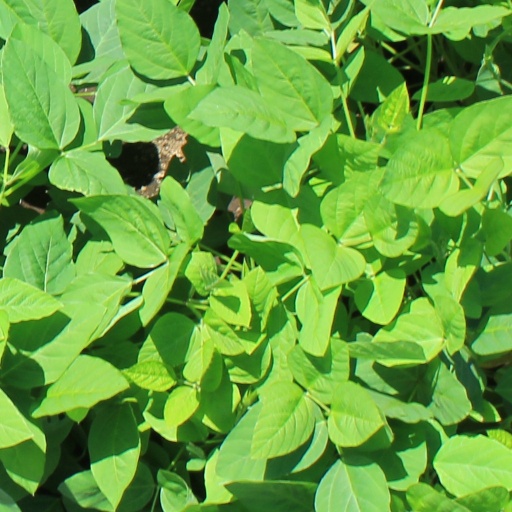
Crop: soybean